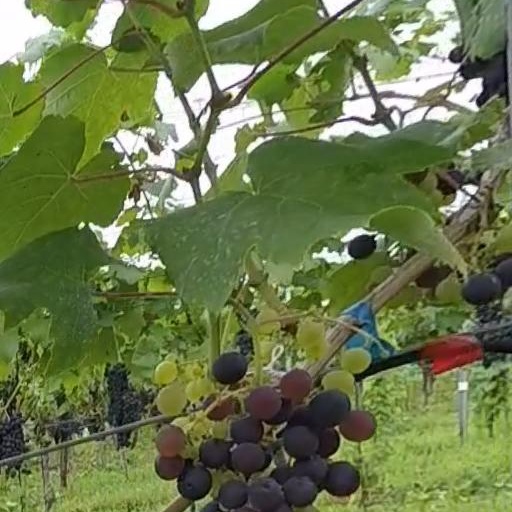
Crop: grape